Meendum Vazhven

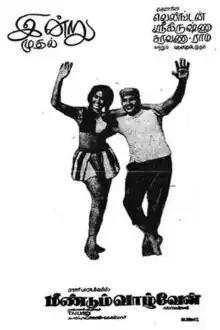
Theatrical release poster

Meendum Vazhven is a 1971 Indian Tamil-language thriller film, written and directed by T. N. Balu. The film stars Ravichandran, Bharathi, Nagesh, R. S. Manohar and Vijaya Lalitha playing lead roles, with Major Sundararajan, S. Varalakshmi, Thengai Srinivasan and Master Sekhar playing supporting roles. It was released on 23 April 1971.